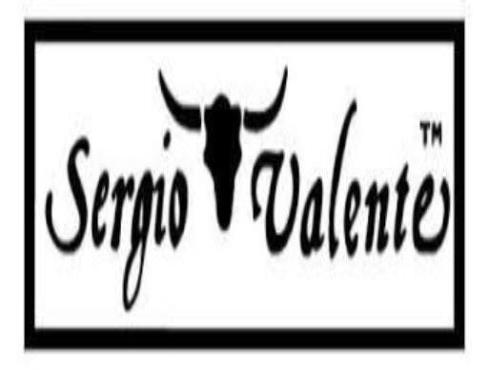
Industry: Clothes